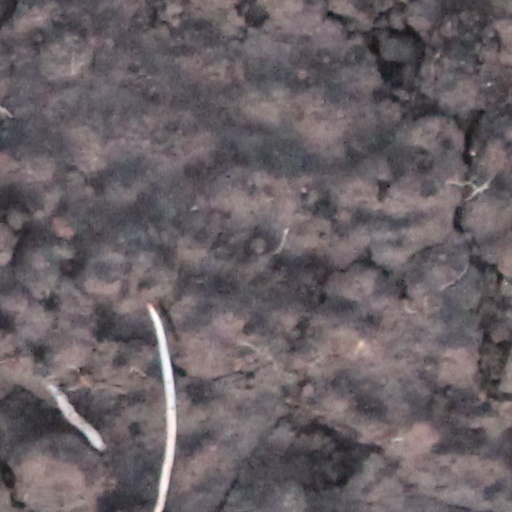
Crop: wheat